Kingstown

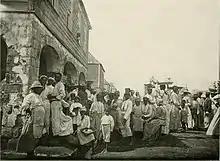
People of Kingstown, ca. 1902

The modern capital, Kingstown, was founded by French settlers shortly after 1722, although Saint Vincent was under British rule for 196 years before its independence.